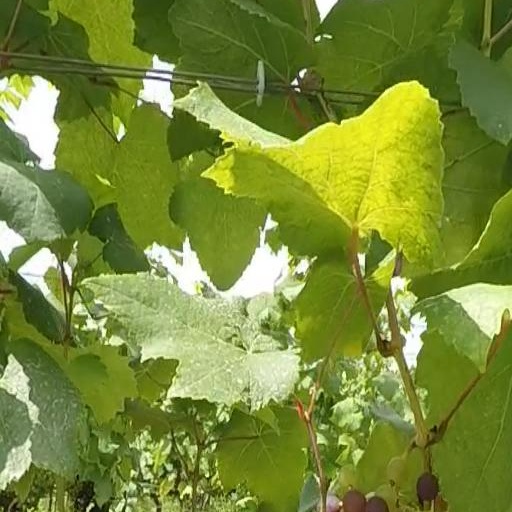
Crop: grape